Albert Illingworth, 1st Baron Illingworth

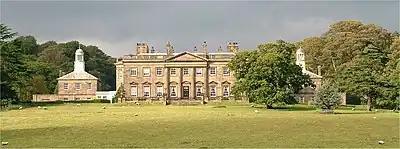
Denton Hall, the estate purchased by Lord Illingworth in 1920.

Lord Illingworth married firstly Annie Elizabeth, daughter of Isaac Holden Crothers, in 1895. They had no children and were divorced in 1926. He married secondly Margaret Mary Clare, daughter of William Basil Wilberforce, in 1931. This marriage was also childless.